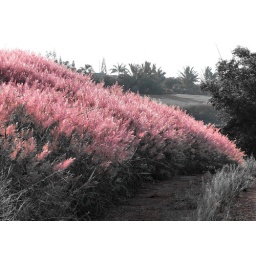
The side of our road has been taken over by this gorgeous pink grass